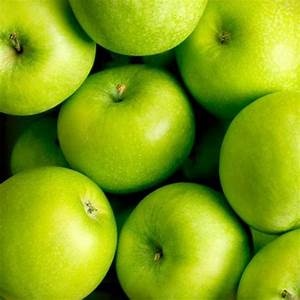
Label: apple